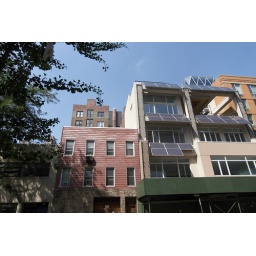
I noticed this new building going up in hells kitchen with solar panels on the facade.